White Brazilians

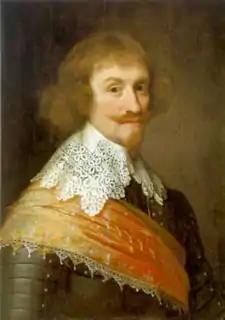
John Maurice of Nassau, governor of Dutch Brazil or New Holland

It is notable that most Portuguese settlers arrived in Brazil in the 18th century: 600,000 in a period of only sixty years. Initially unattractive during the first two centuries of colonization, as it concentrated sugar production, which required high investments, by the end of the 17th and in the beginning of the 18th centuries, due to the retreat of the Portuguese Empire in Asia and the discoveries of gold in the Brazilian region of Minas Gerais, there were more favorable conditions for the arrival of Portuguese immigrants in Brazil. There was no need for major investments for mining activity. Mining in these regions was a crucial factor in the arrival of this contingent of Portuguese immigrants.